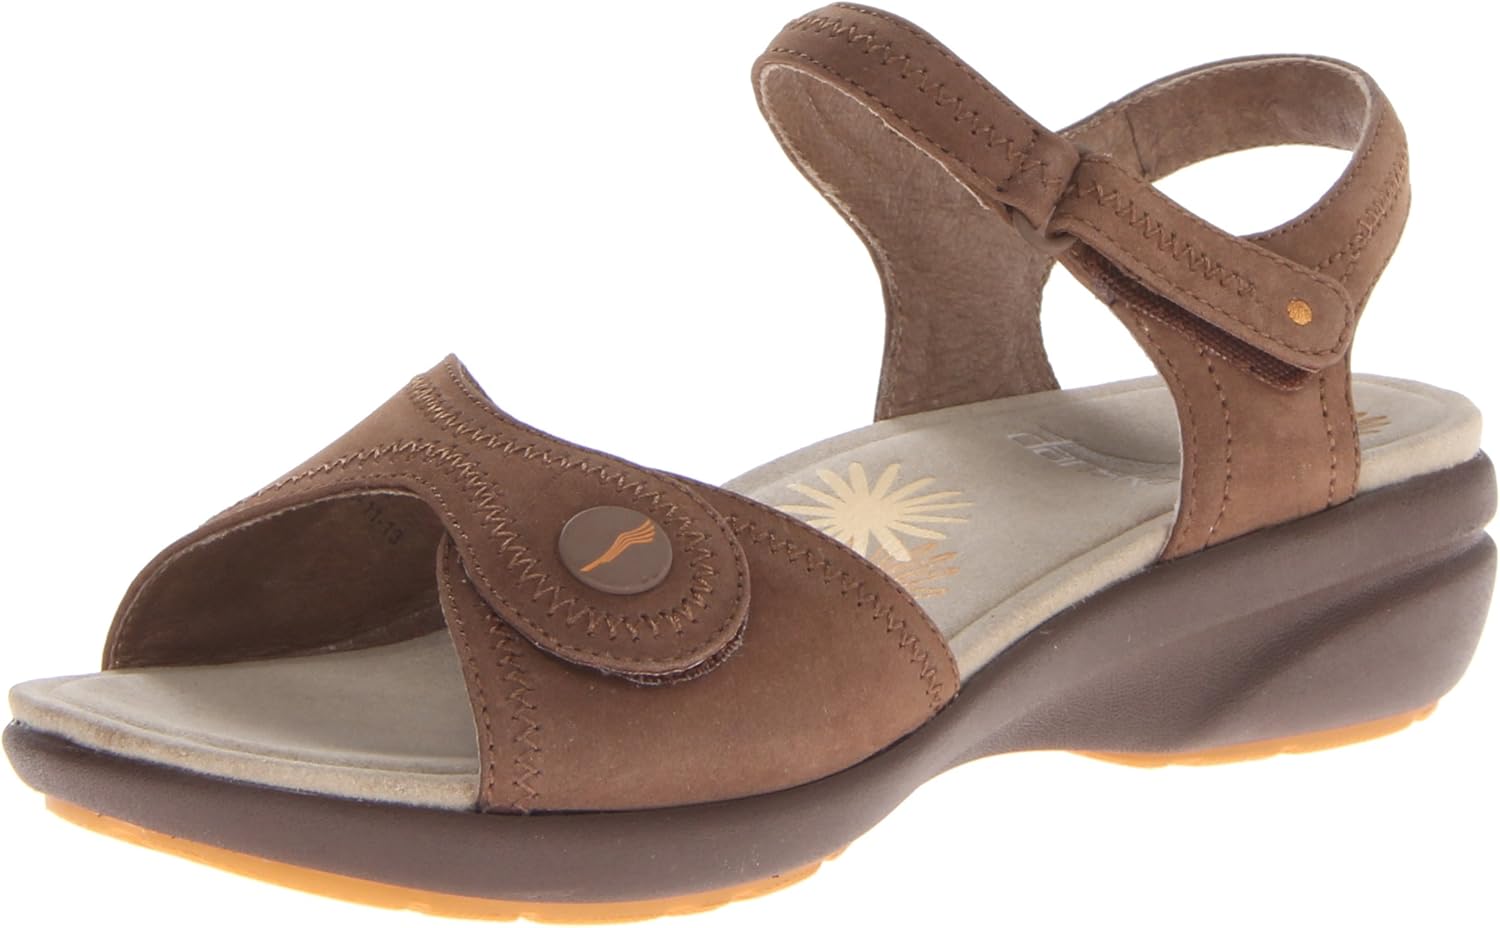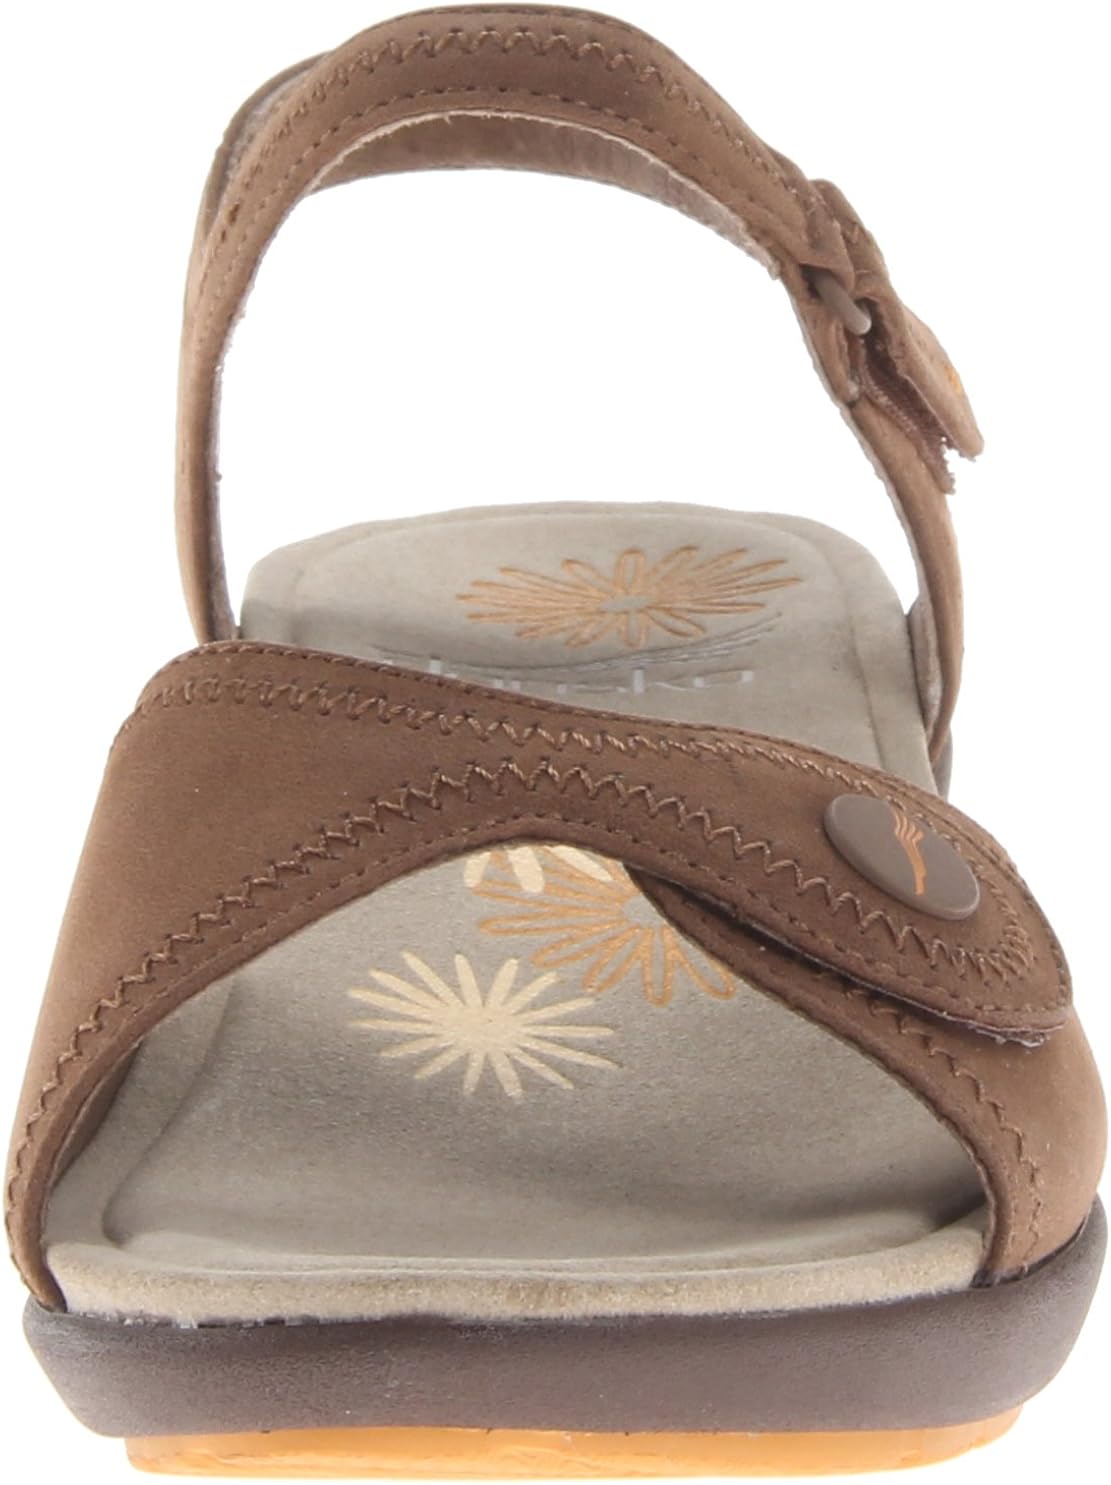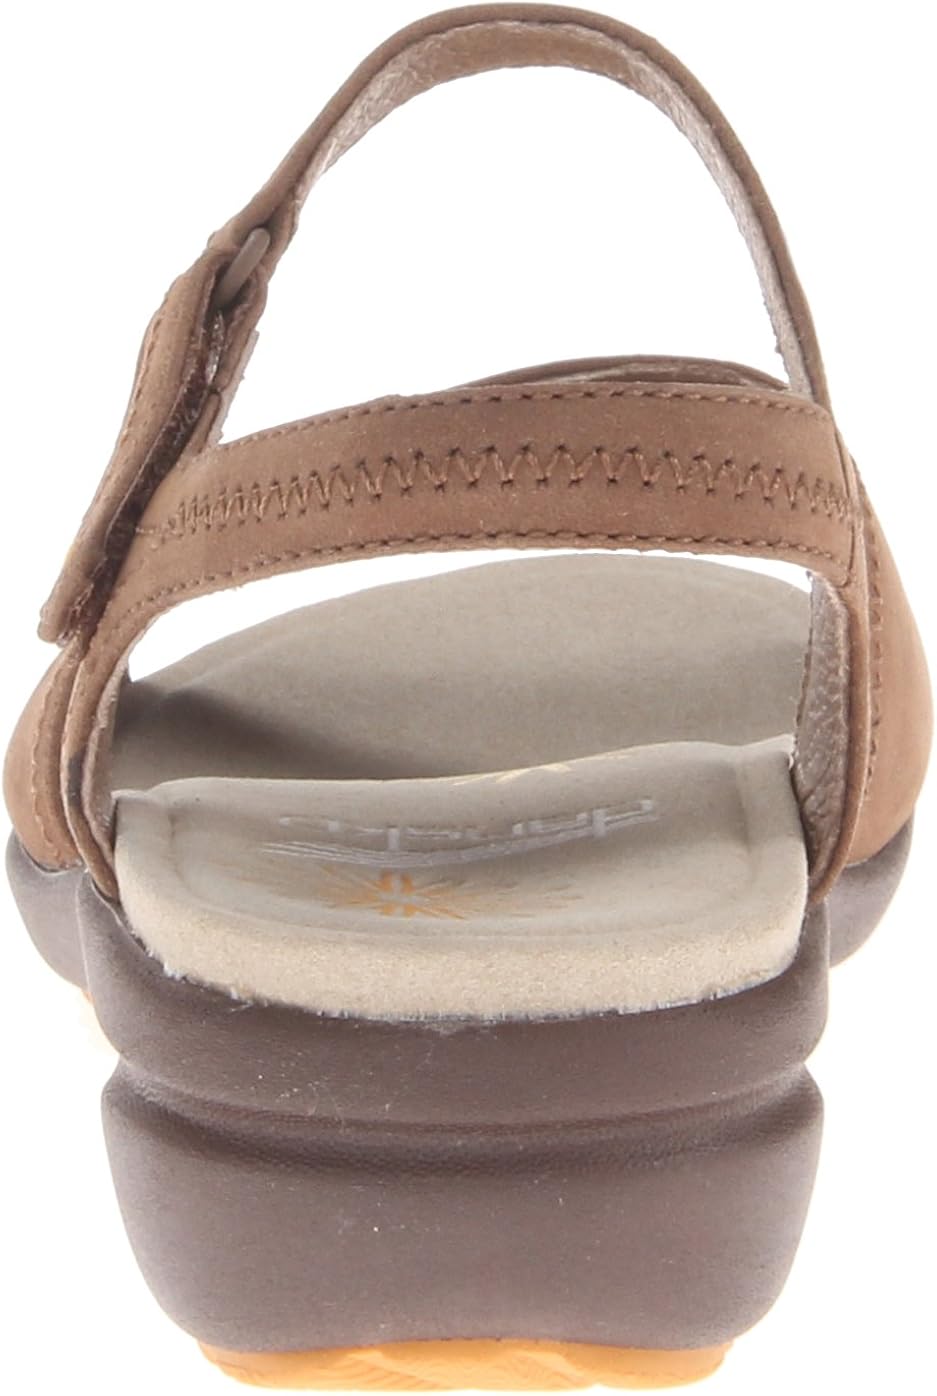
Dansko Women's Iris Dress Sandal
Category: AMAZON FASHION
Ahhhhh, Dansko. There you go again. Doing your all-day comfort thing. Making us feel so good on our feet. With excellent arch support and legendary comfort, you let us stand longer than ever. And with great styles in a range of heel heights, you have us feeling all tingly inside, just like the day we first met. When wife and husband team, Mandy Cabot and Peter Kjellerup discovered the world's most comfortable shoe in a tiny shop in Denmark in 1990, they just had to bring some home for their friends. When their friends tried them on, they told their friends. And just like that, a shoe company was born. Now Dansko not only sells their original clogs, but also heels, boots, sandals, wedges and flats too! Every style features the Dansko DNA - materials and construction carefully selected to promote good foot, leg and back health, so that you can stand better, for longer. Say goodbye to choosing between looking good and feeling good. And say hello to having it all.
Features: 100% Leather | Imported | Rubber sole | Heel measures approximately 1.5" | Platform sandal featuring adjustable toe and ankle straps with hook-and-loop closures | Padded footbed